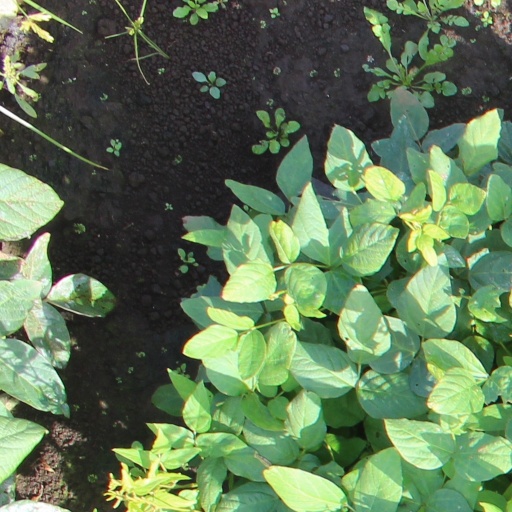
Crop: soybean